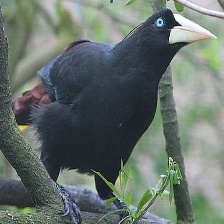
Species: CRESTED OROPENDOLA
Scientific name: PSAROCOLIUS DECUMANUS